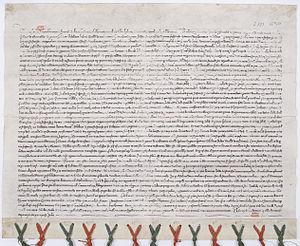
Bail à ferme de terres à Charnelles (Eure) par Pierre de la Broce, chambellan du roi de France Philippe III. Verneuil, juillet 1276.
Piseux est une commune française située dans le département de l'Eure, en région Normandie.
Pierre de la Brosse, né vers 1230 et mort pendu le 30 juin 1278, est le grand chambellan pendant la première partie du règne du roi de France Philippe III le Hardi.